Palacio de las Dueñas

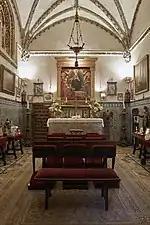
Chapel of Las Dueñas

The palace is fitted with long passageways. As in the Casa de Pilatos, the staircase of this palace was built beneath a vaulted roof. At the top floor is a room whose ceiling has an octagonal shape and is decorated with gold alfarje.